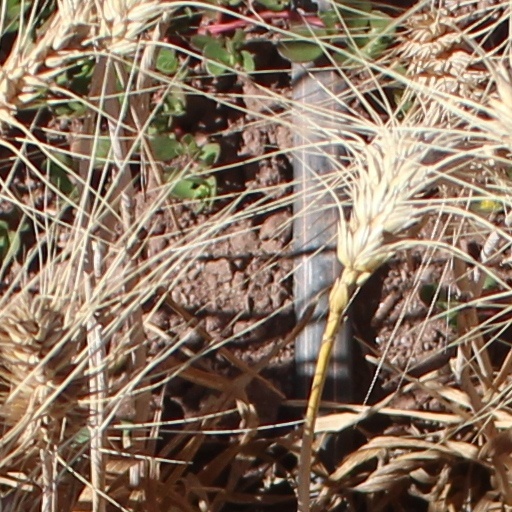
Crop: wheat